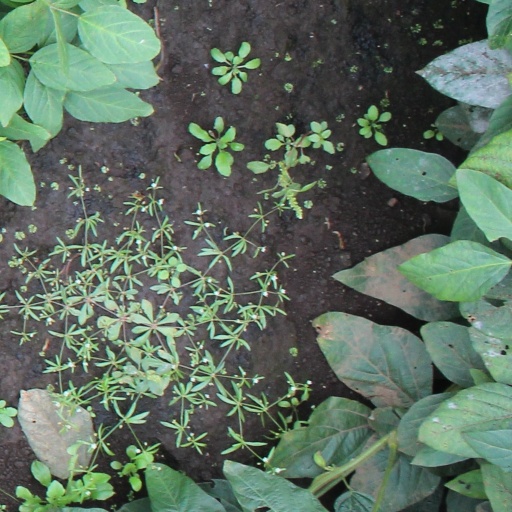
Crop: soybean